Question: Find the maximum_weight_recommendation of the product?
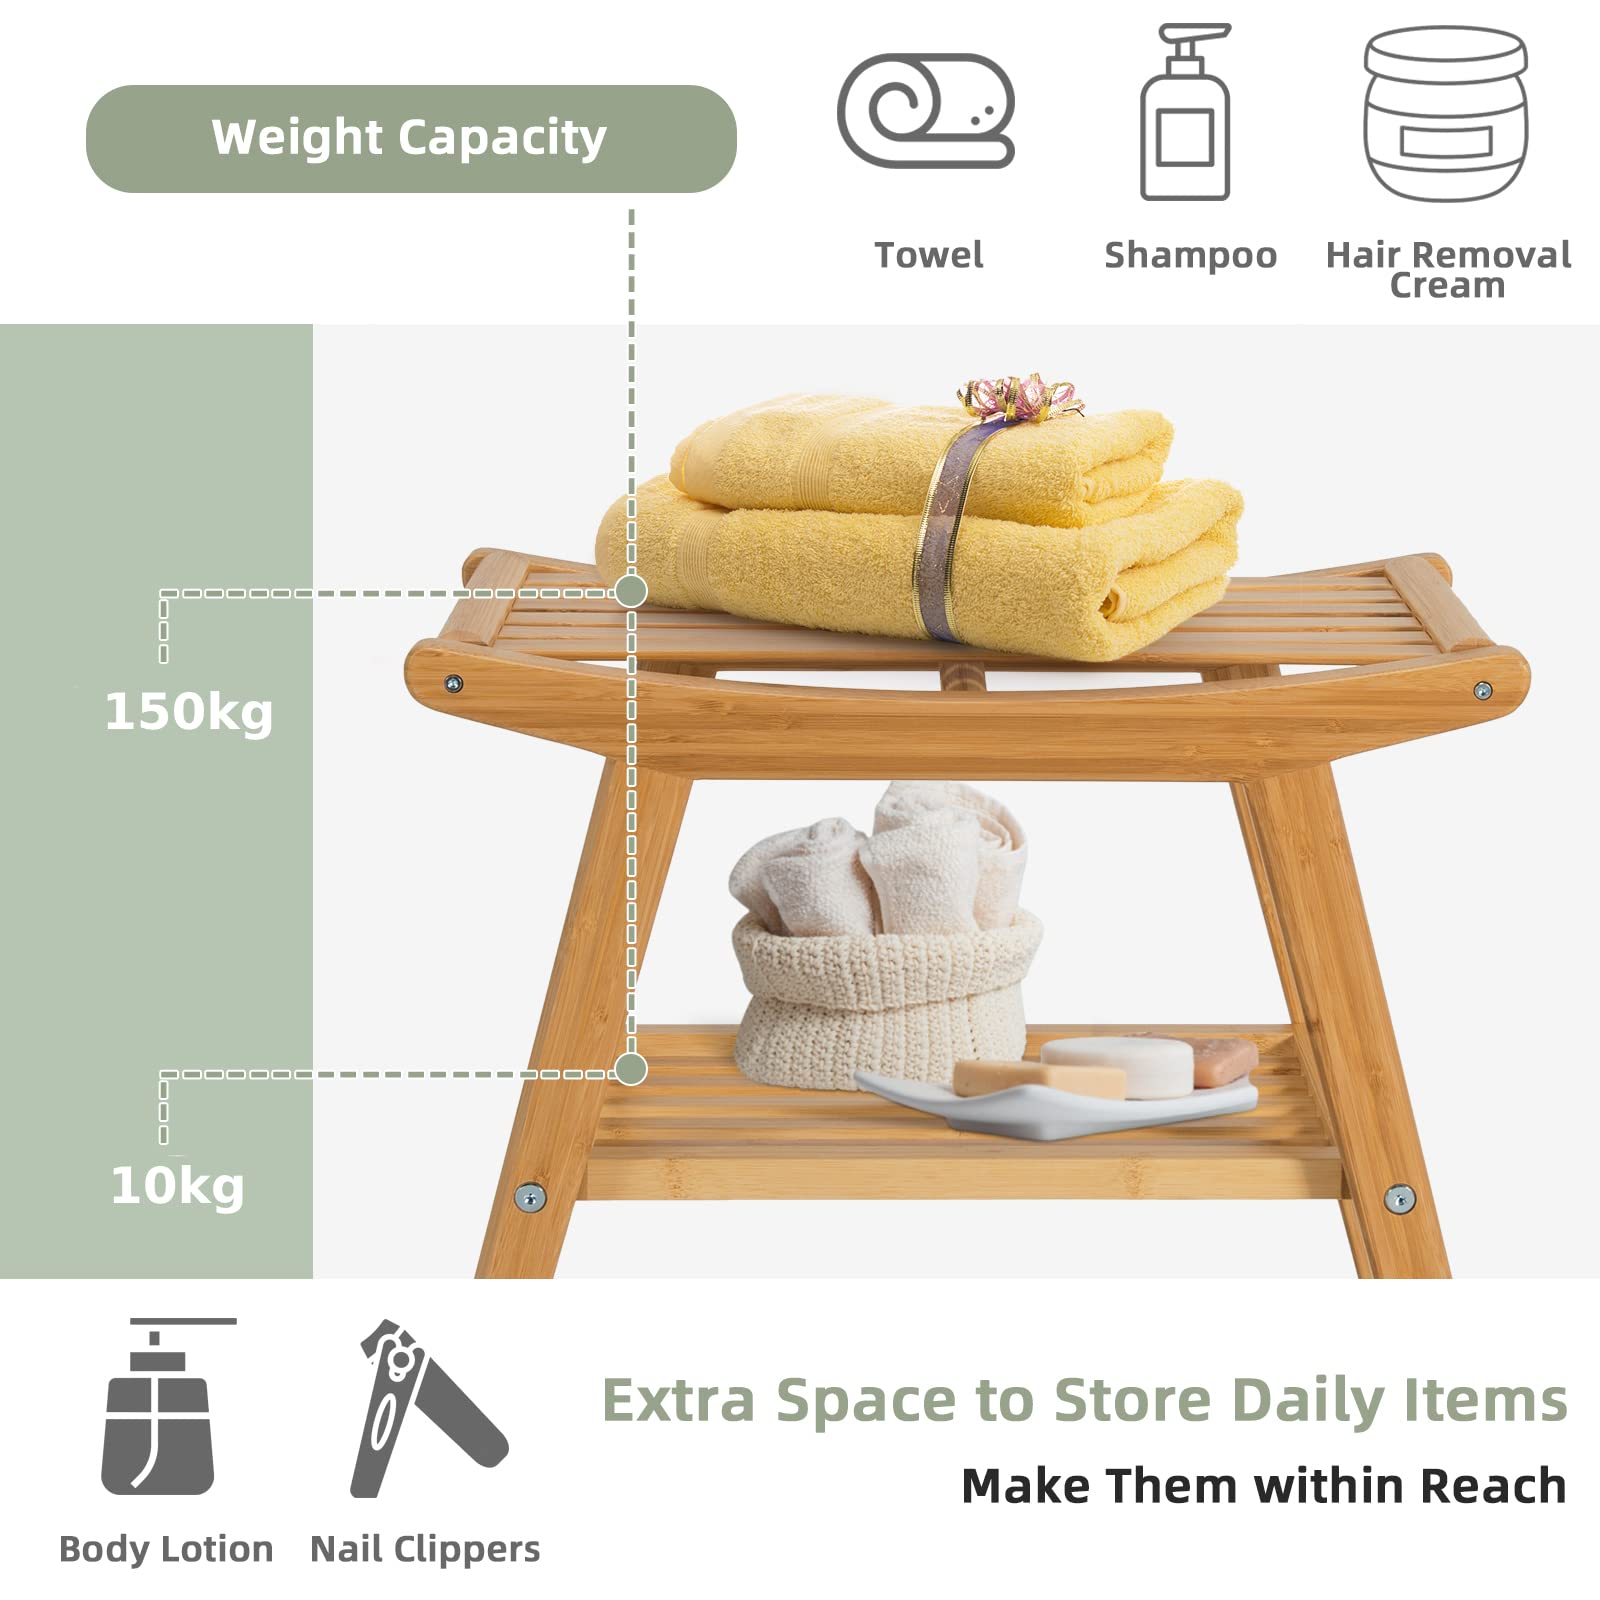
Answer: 150 kilogram